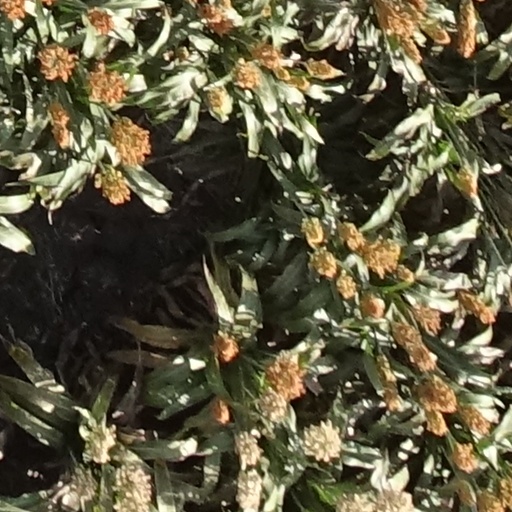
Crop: sorghum